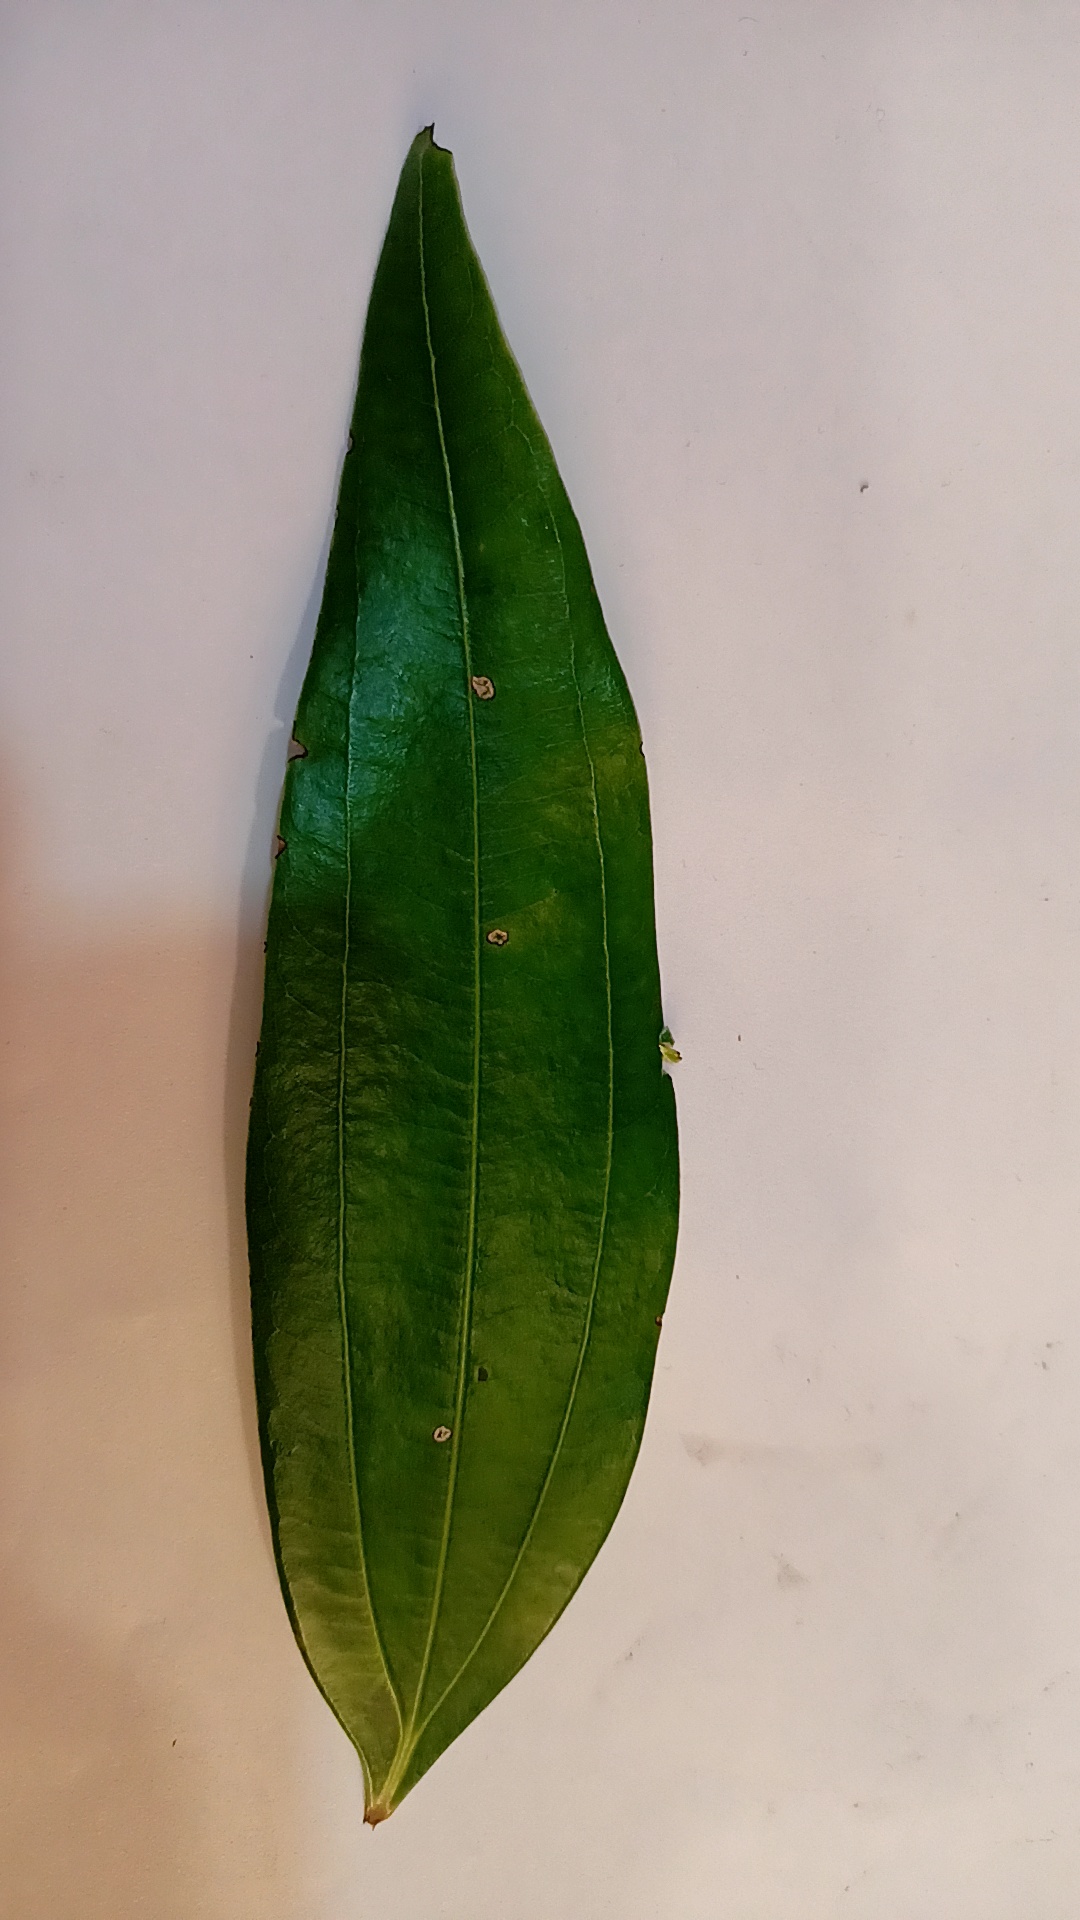
Label: Disease